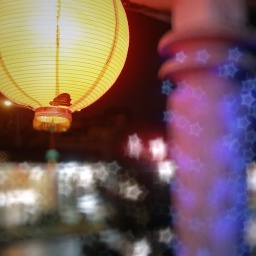
At a street market in Hualien, Taiwan. 2009 UGA Athletic Training Study Abroad